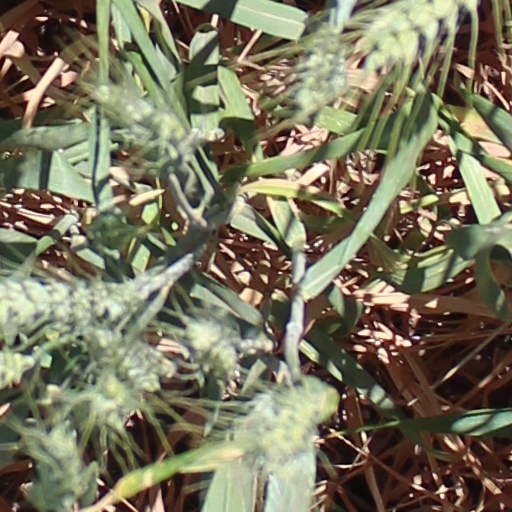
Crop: wheat